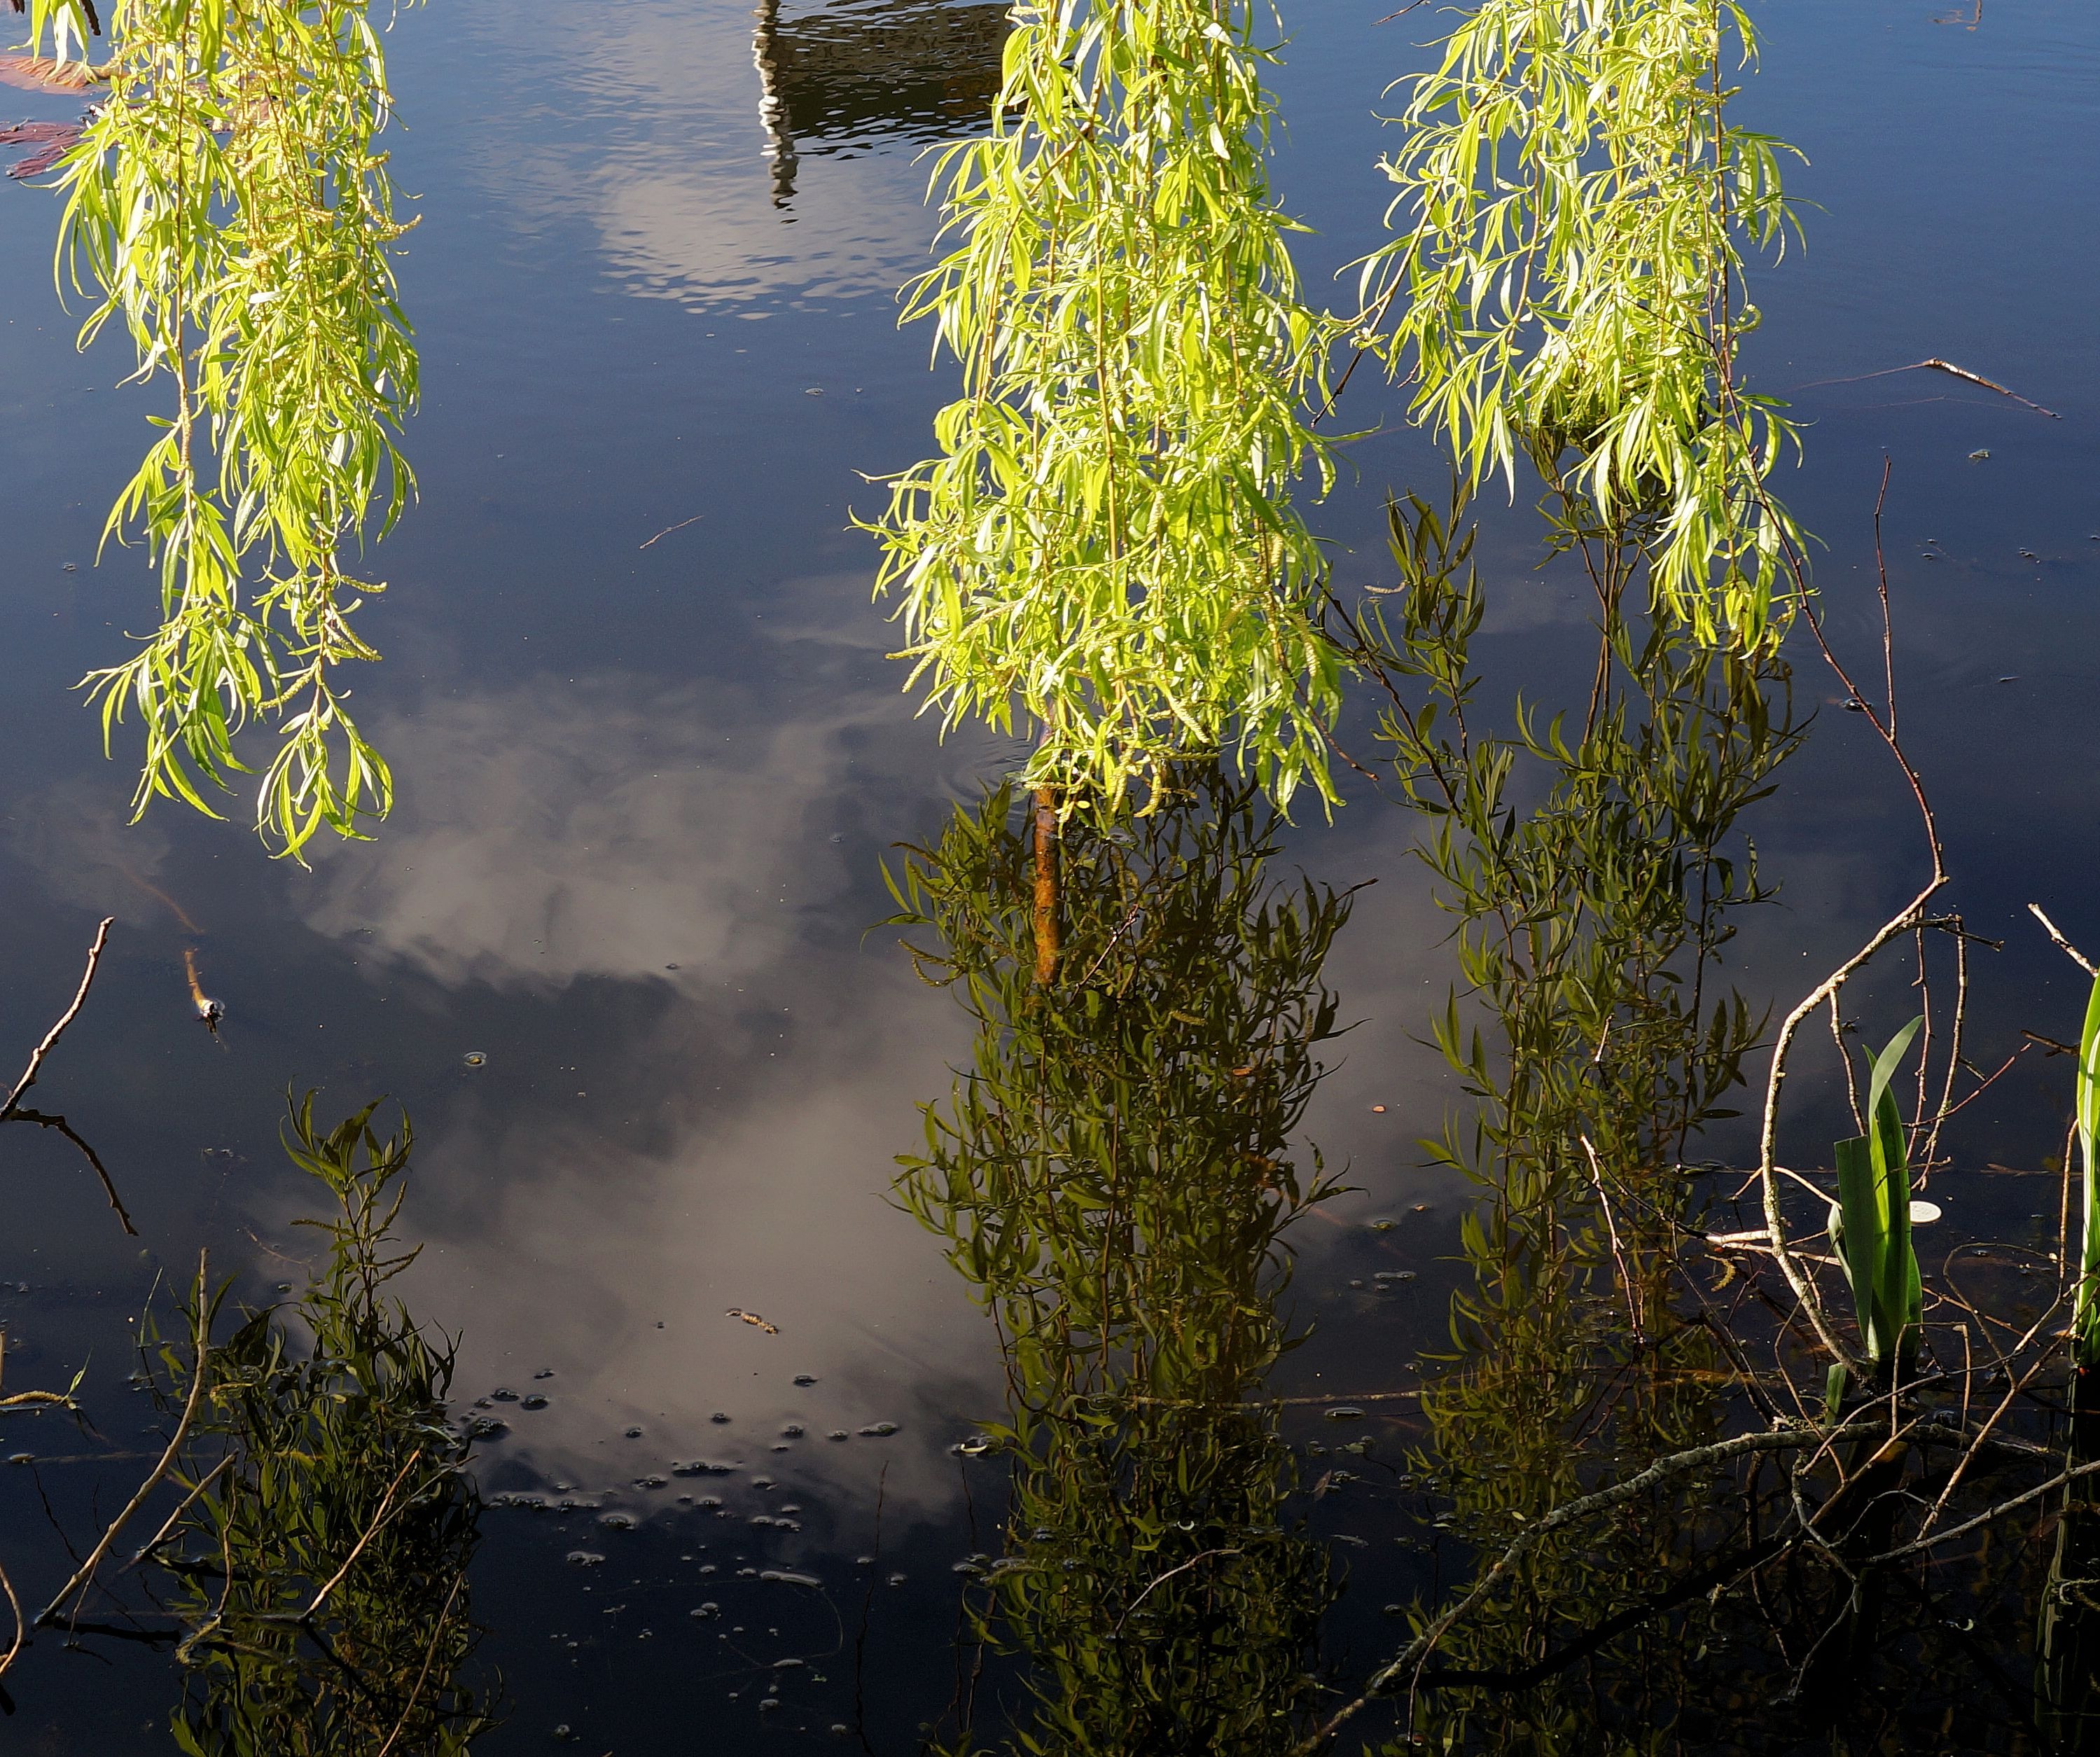
tree, water, nature, forest, grass, swamp, branch, light, plant, sky, mist, sunlight, morning, leaf, flower, river, pond, evening, green, reflection, jungle, pasture, autumn, flora, surface, leaves, branches, wetland, reflections, habitat, mirroring, natural environment, atmospheric phenomenon, woody plant, beautiful to look at